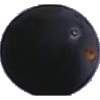
Label: Grape Blue 1